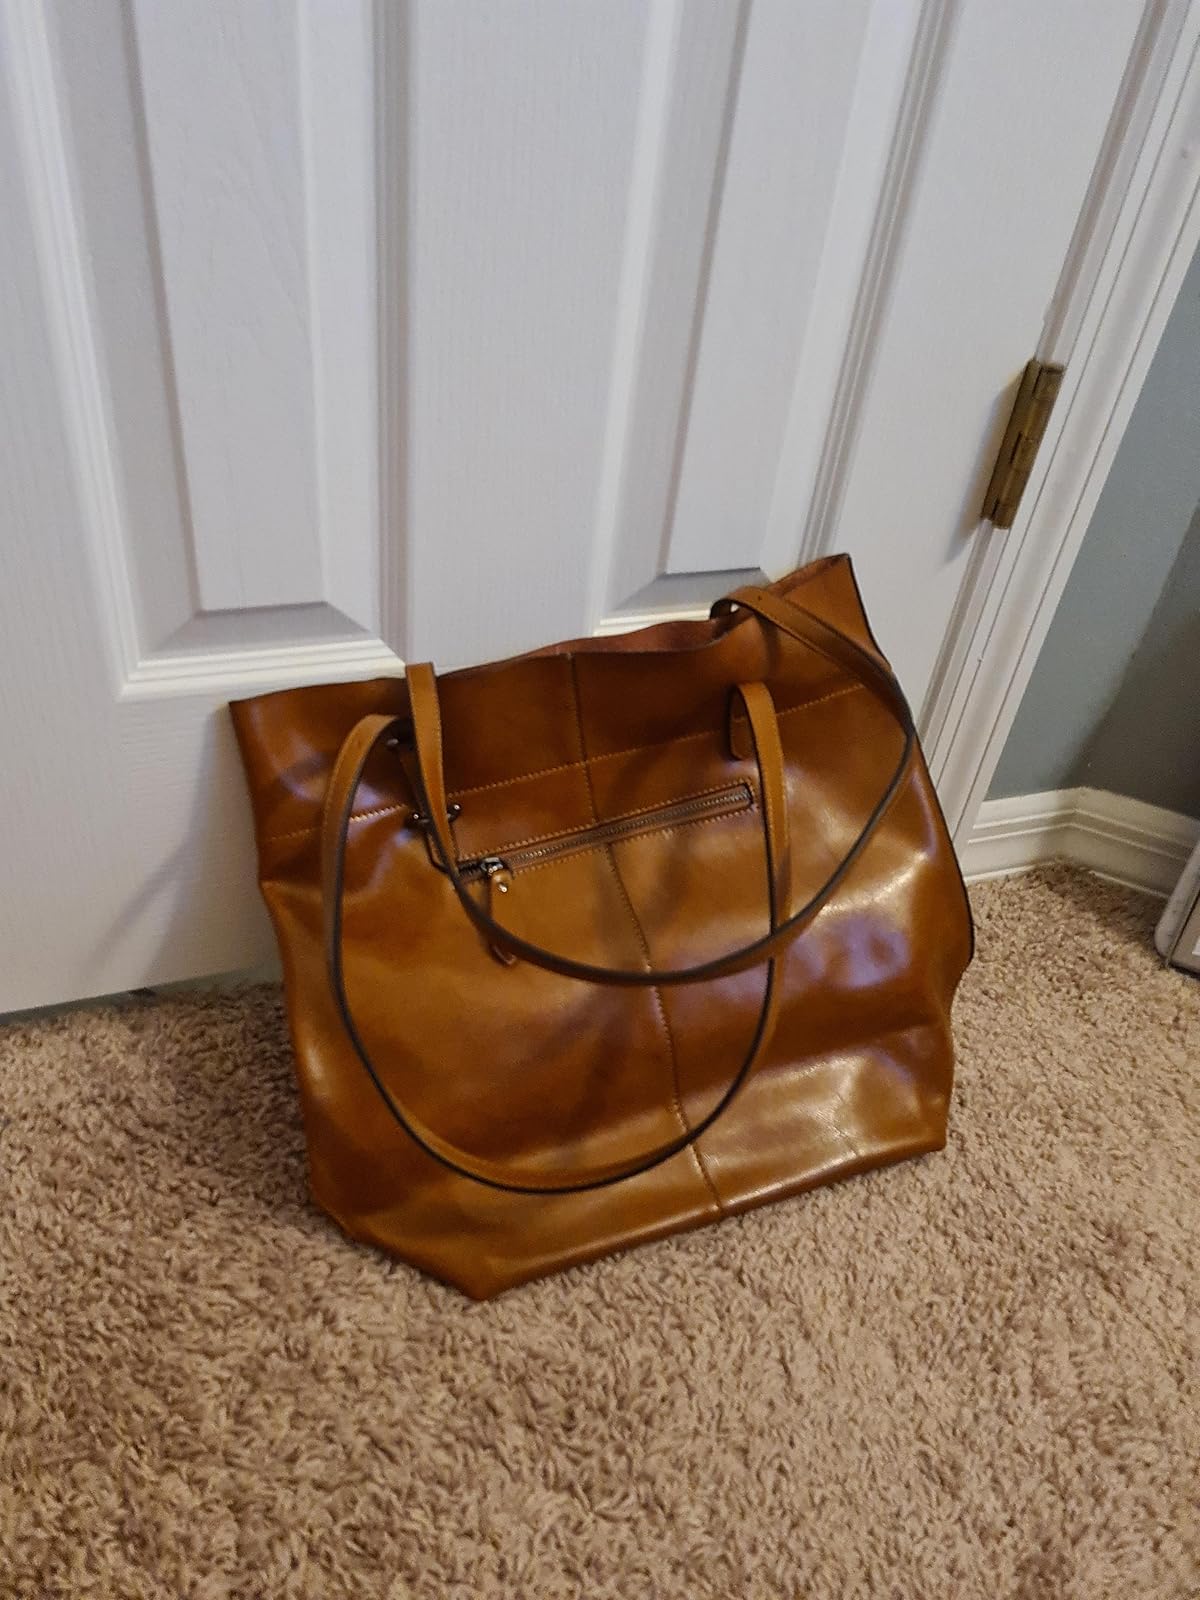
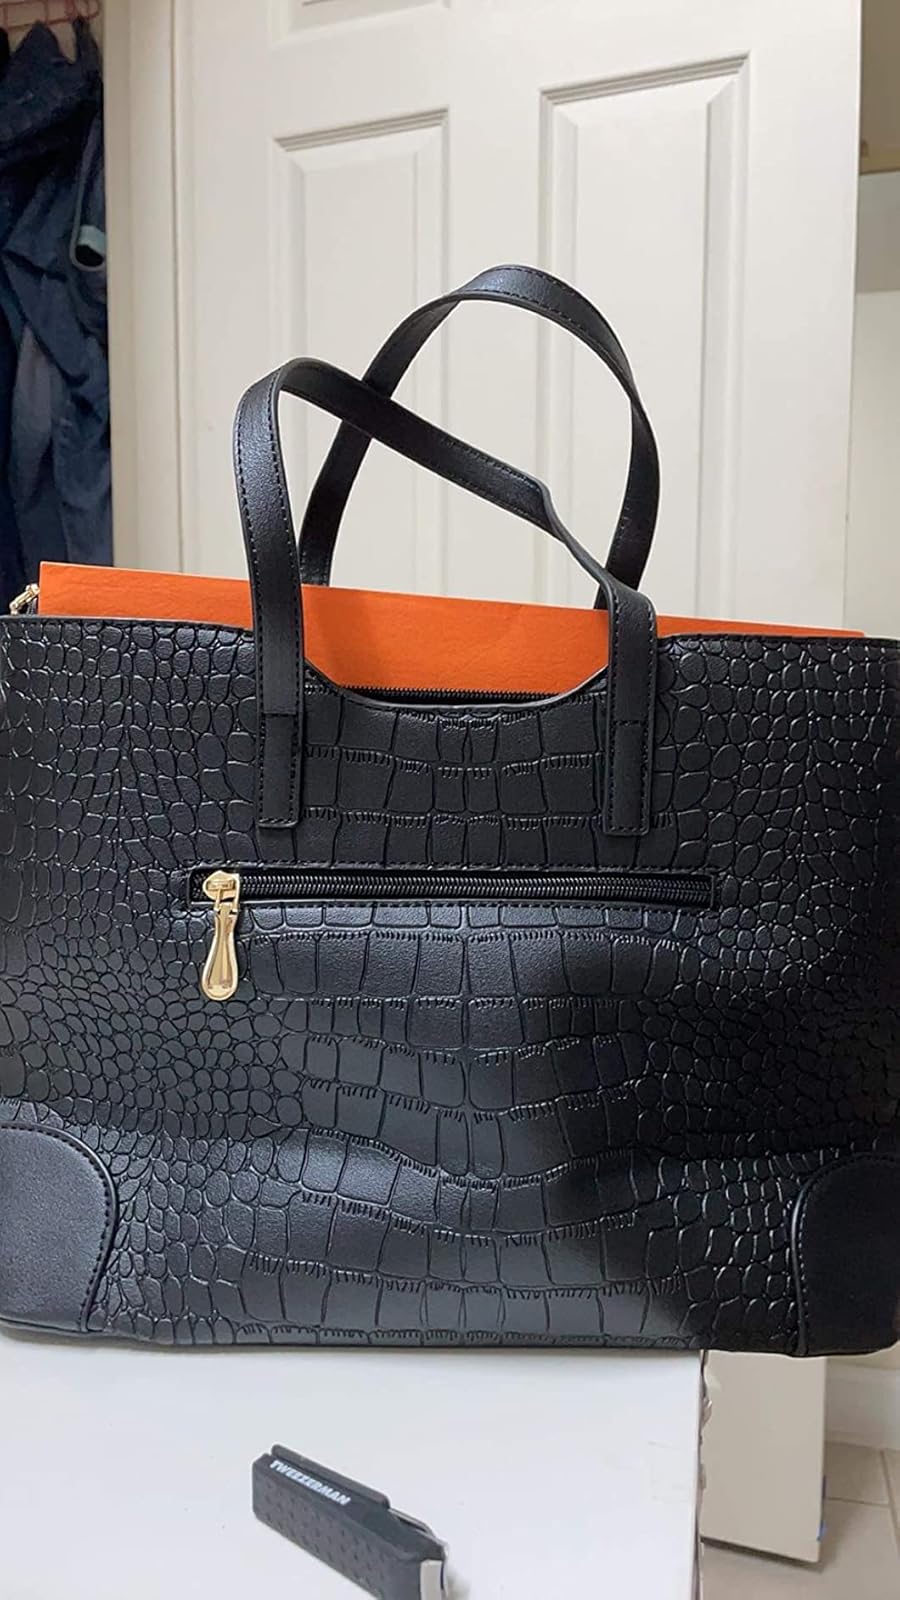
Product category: accessories_handbag
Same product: no